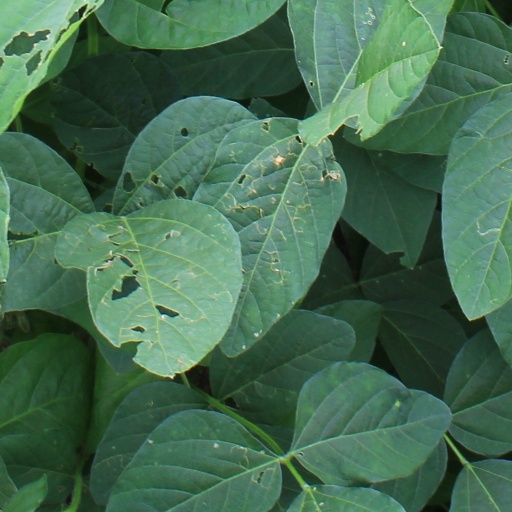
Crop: soybean